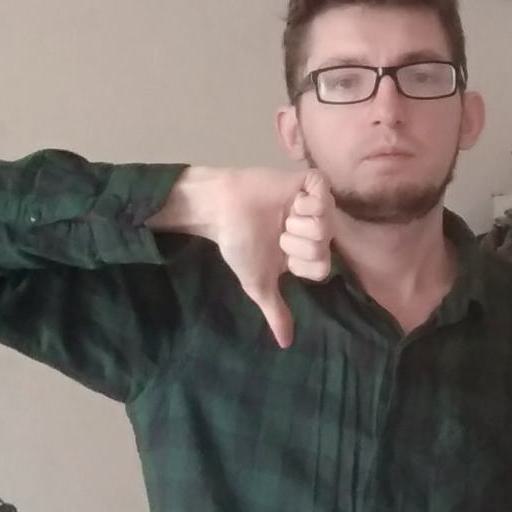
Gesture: dislike